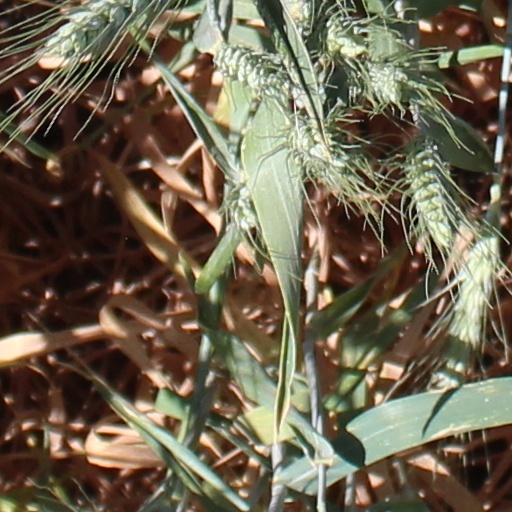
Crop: wheat